Université de Montréal

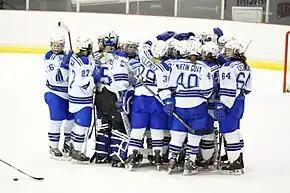
Ice hockey is one of several sports programs run by the Carabins.

The university's student population operates a number of news media outlets. The "Quartier Libre" is the school's main student newspaper. CISM-FM is an independently owned radio station of the students of the Université de Montréal and operated by the student union. The radio station dates back to 1970; it received a permit from the Canadian Radio-television and Telecommunications Commission (CRTC) on 10 July 1990 to transmit on an FM band. On 14 March 1991, CISM's broadcasting antenna was boosted to 10 000 watts. With a broadcasting radius of 70 km, CISM is now the world's largest French-language university radio station. The CFTU-DT television station also receives technical and administrative support from the student body.